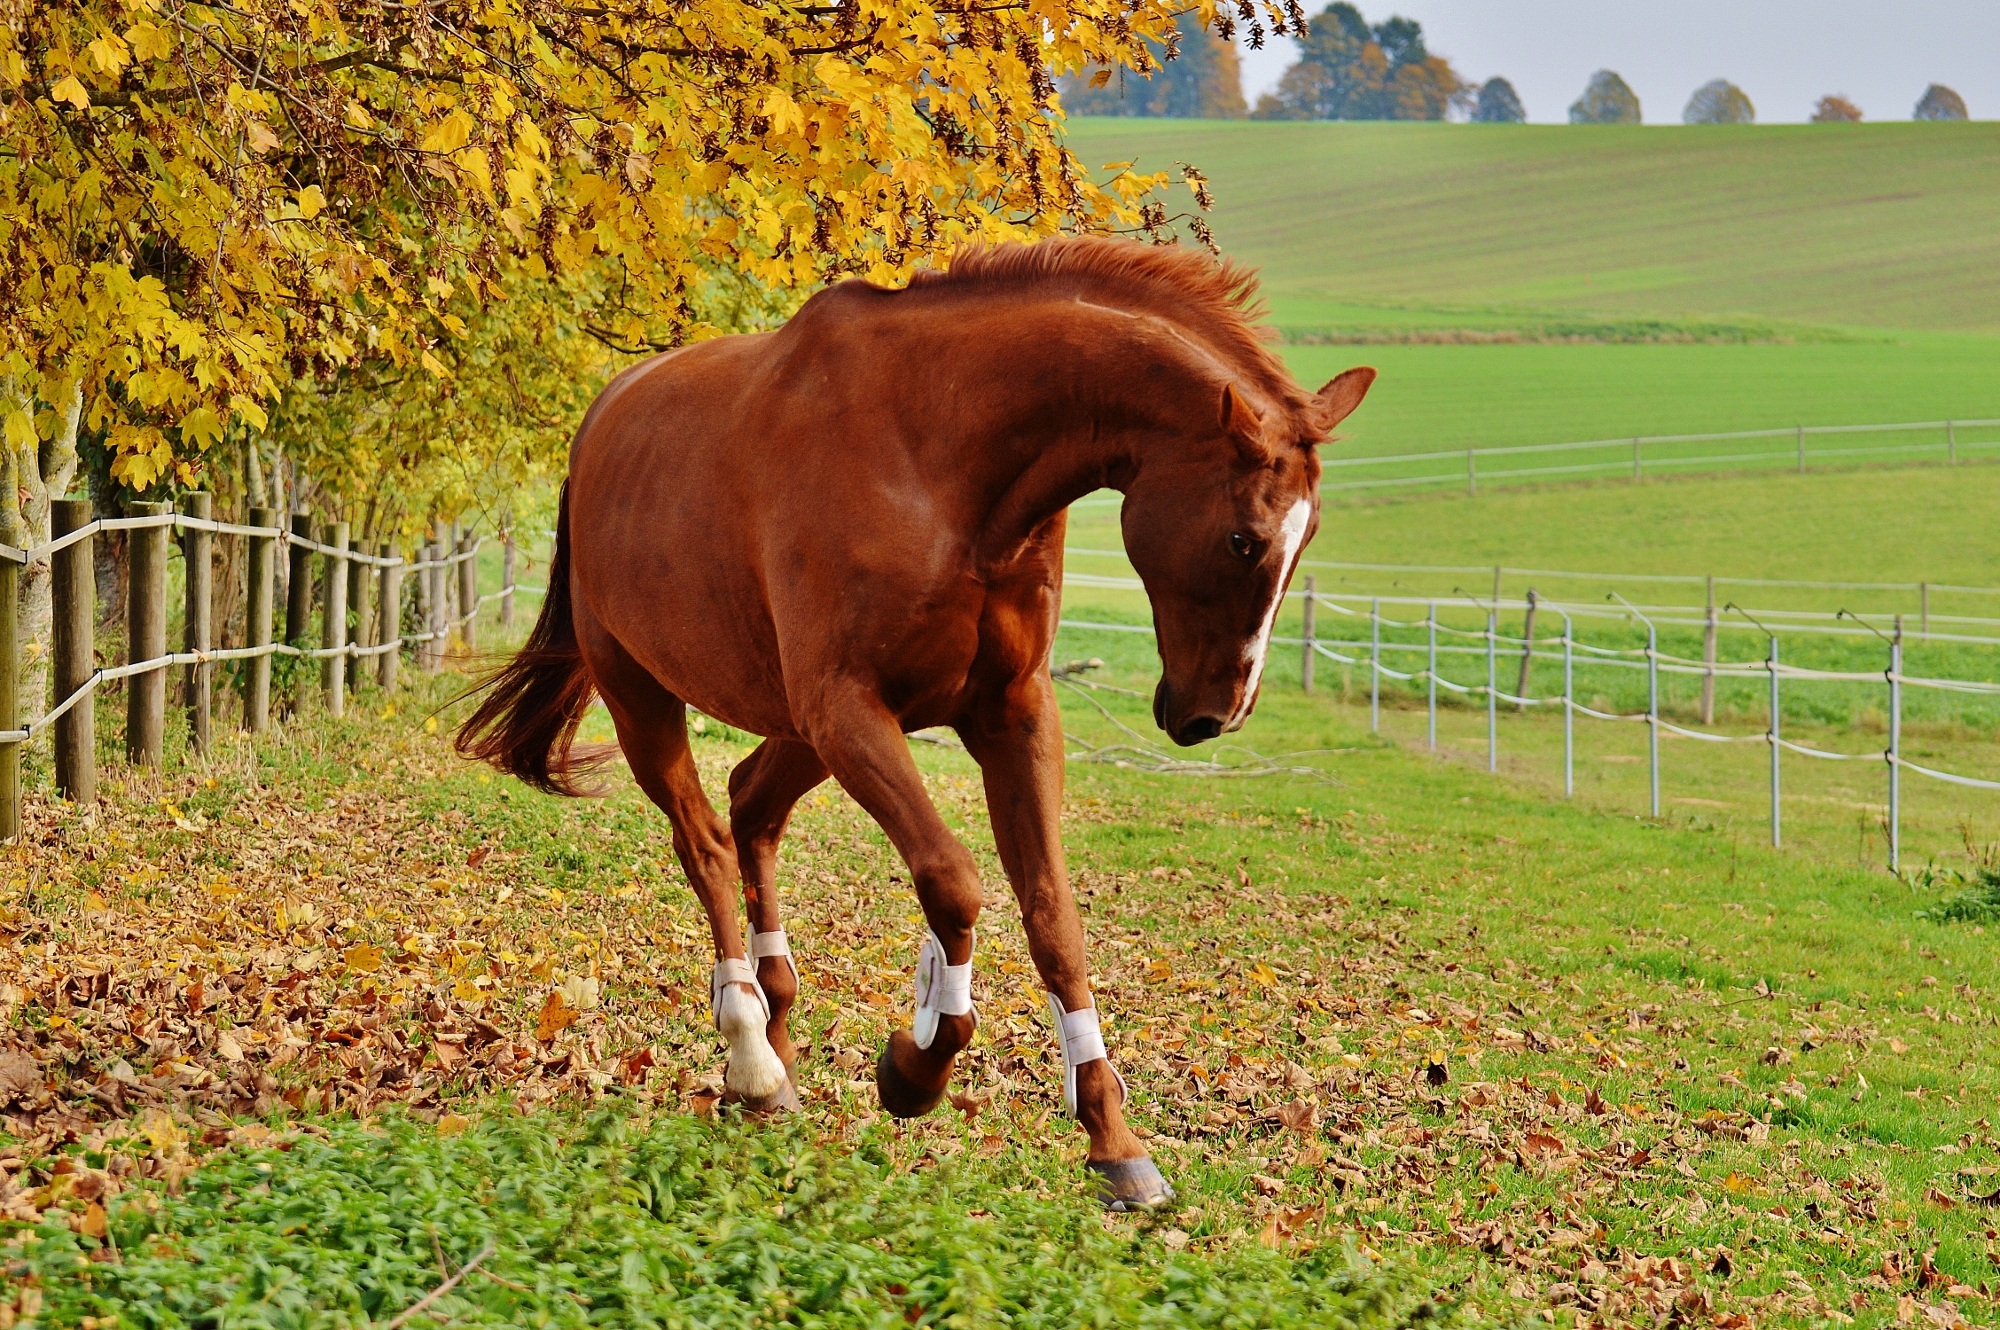
grass, field, farm, meadow, prairie, animal, wildlife, herd, pasture, grazing, horse, autumn, brown, mammal, stallion, mane, ride, colorful, fauna, leaves, grassland, mare, coupling, foal, reiterhof, rural area, horse like mammal, mustang horse